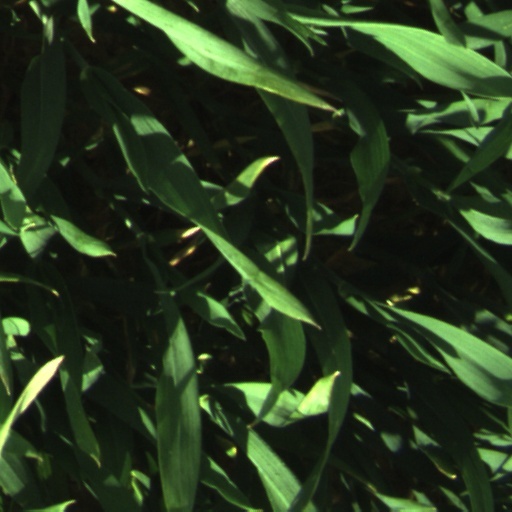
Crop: wheat